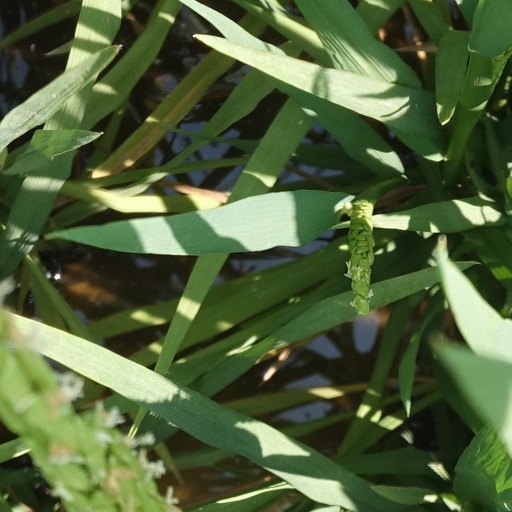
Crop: rice